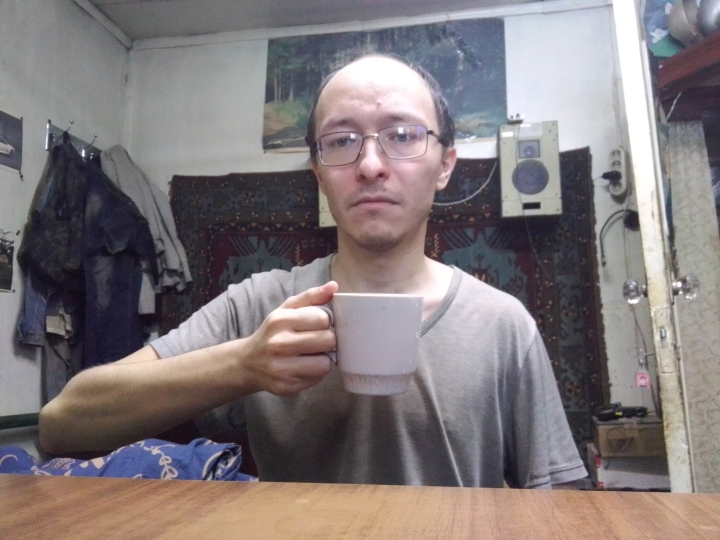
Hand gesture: no_gesture